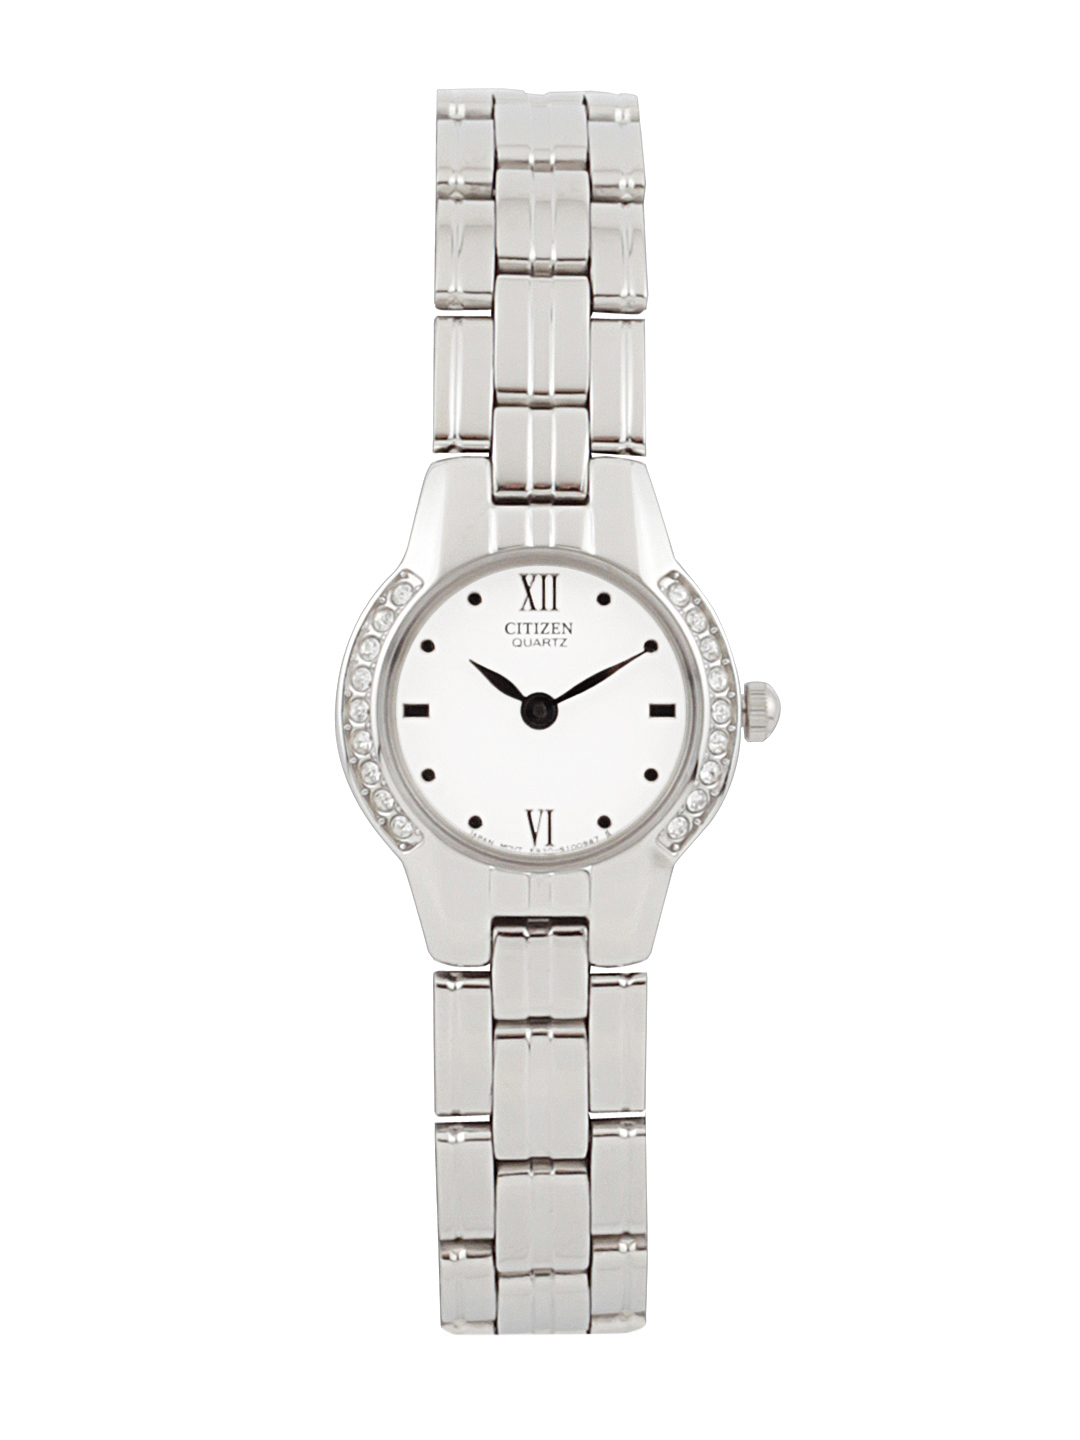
Citizen Women White Dial Watch
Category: Accessories / Watches / Watches
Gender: Women
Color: White
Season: Winter 2016
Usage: Casual